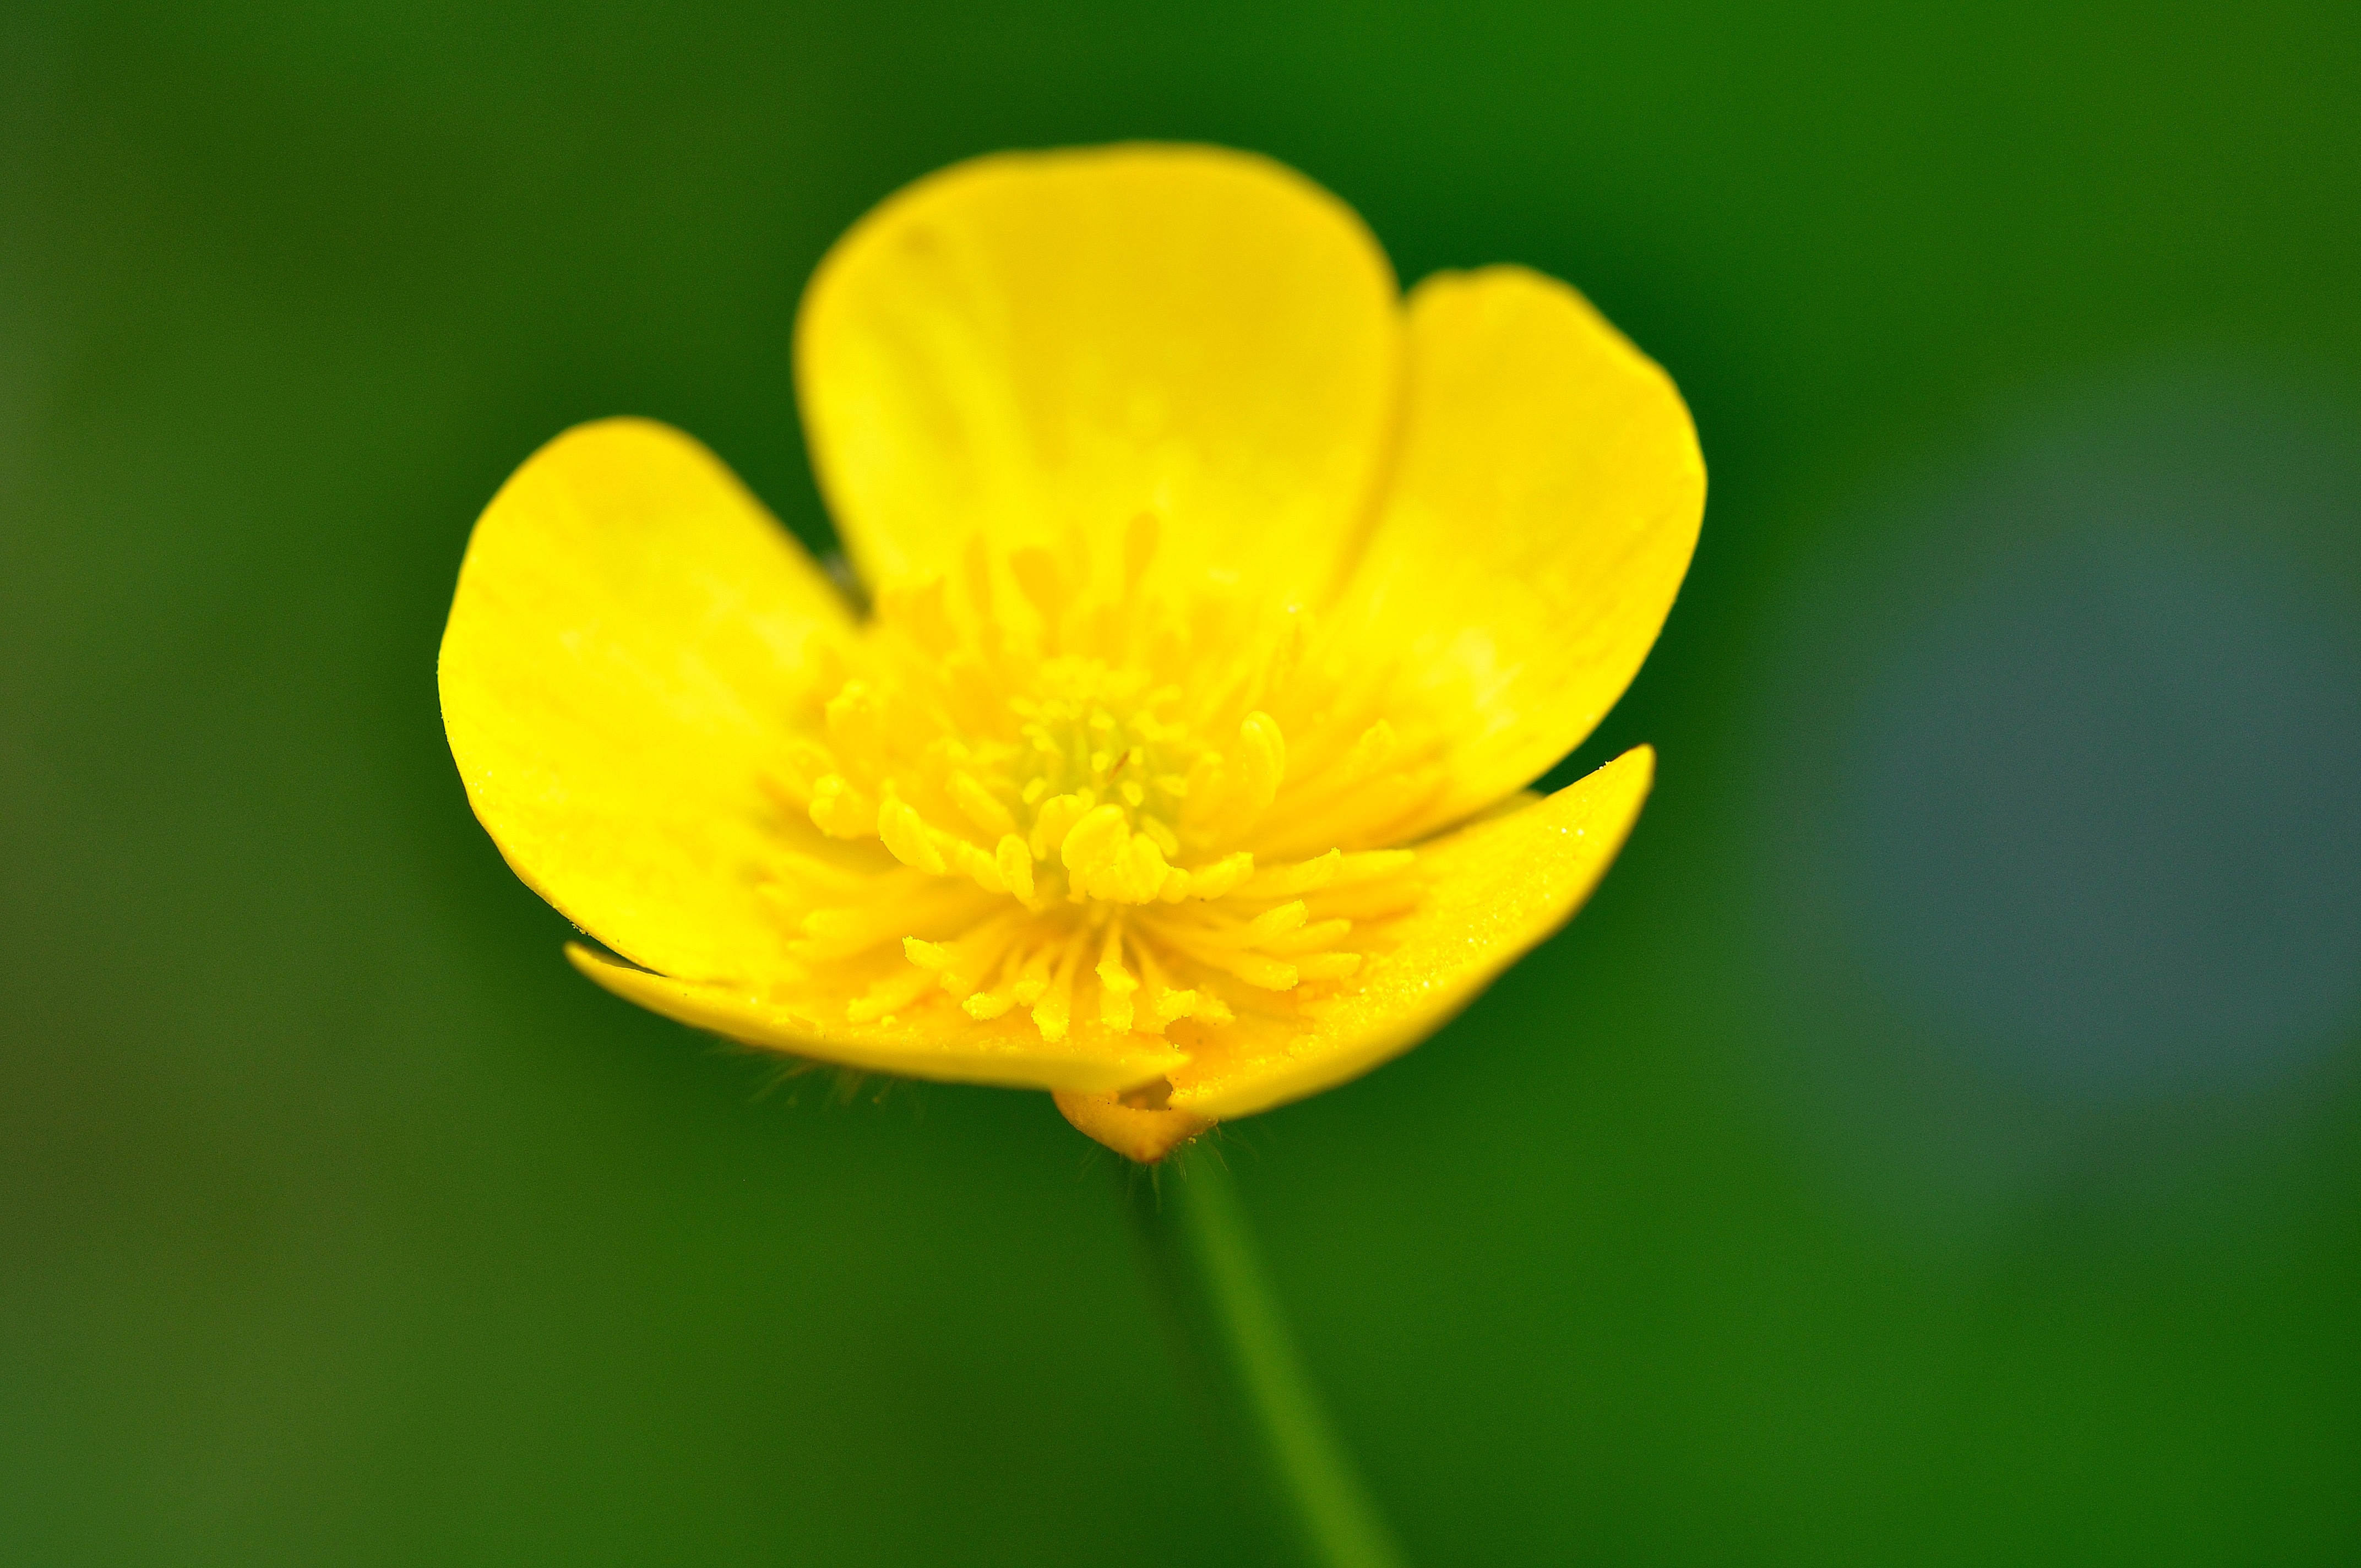
nature, blossom, plant, photography, flower, petal, bloom, green, yellow, close, flora, wildflower, weed, close up, buttercup, macro photography, flowering plant, poisonous plant, plant stem, land plant, large flowered evening primrose